Yuri Zhirkov

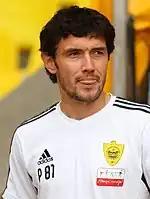
Zhirkov with Anzhi in 2011

On 14 August 2011, Chelsea announced the departure of Zhirkov to Russian Premier League side Anzhi Makhachkala for an undisclosed fee, rumoured to be around £13.2 million. Zhirkov signed a four-year contract with the Russian team. Zhirkov's first Anzhi goal came in a 2–1 win against Amkar Perm on 29 October 2011, hitting a rebound from a corner into the back of the net.